AC Montagnana

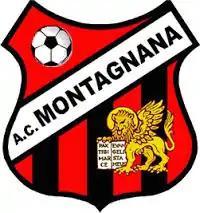

Associazione Calcio Montagnana is an Italian association football club in Montagnana in the Province of Padua. They have played in Serie C and Serie D, but now play in the Prima Categoria.